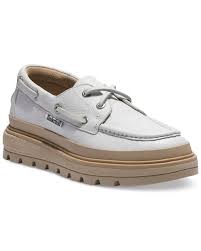
Label: Boat